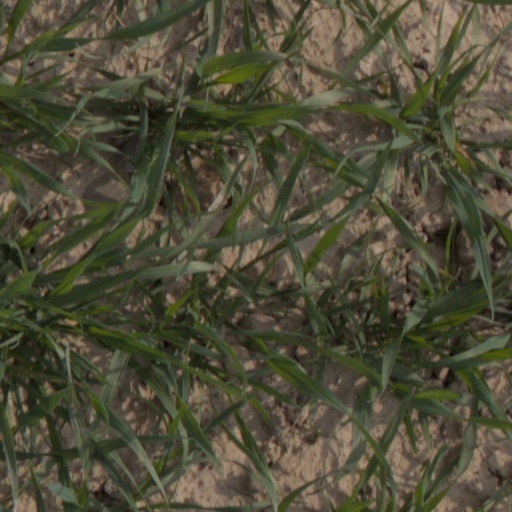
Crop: wheat